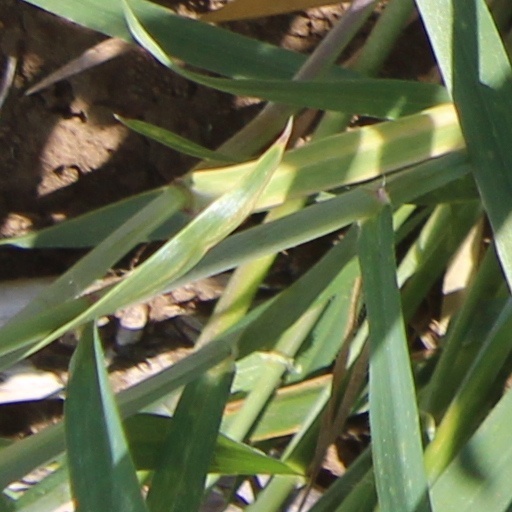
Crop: wheat